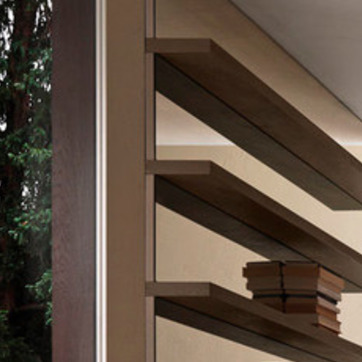
Material: wood